Rev Racing

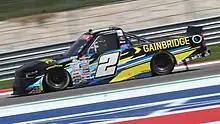
Nick Sanchez in the No. 2 at the Circuit of the Americas in 2023

For 2012, the team downsized from ten drivers to six but added talented driver Kyle Larson to its stable. Larson had the team and D4D's best season to date, winning two races and earning 12 top 10s en route to the K&N East Series Championship.